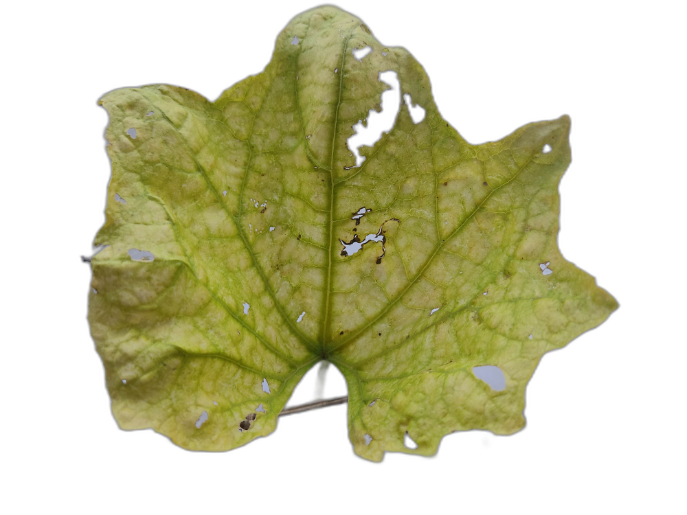
Crop: Zucchini
Label: Dry_Leaf